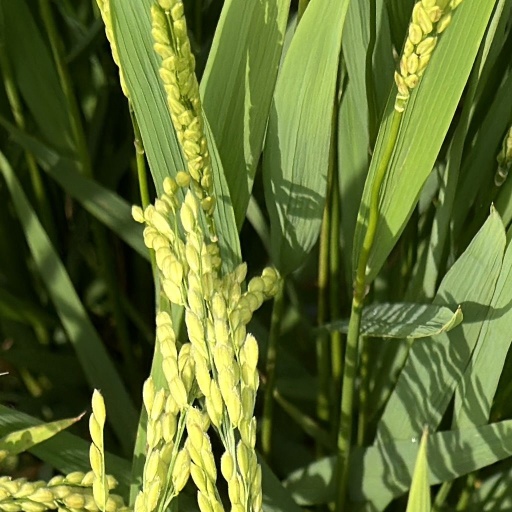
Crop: rice